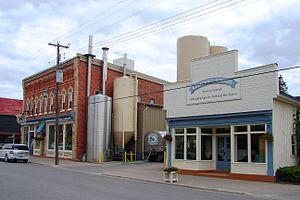
Creemore Springs est une microbrasserie canadienne située à Creemore, en Ontario. Ses produits sont brassés sans utilisation d'agents de conservation.